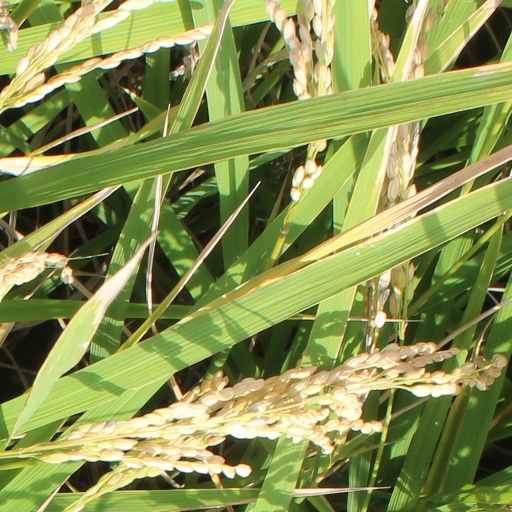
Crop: rice